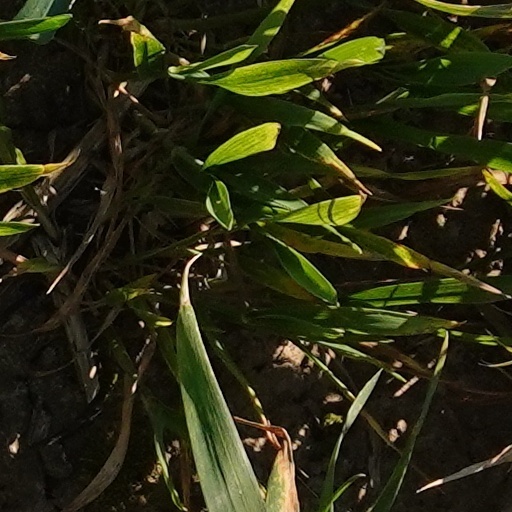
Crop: wheat